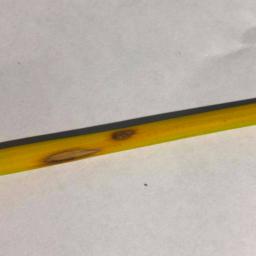
Label: Rice___Leaf_Blast